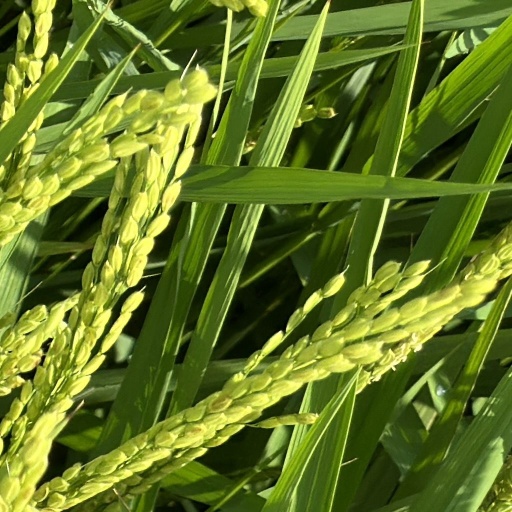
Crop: rice